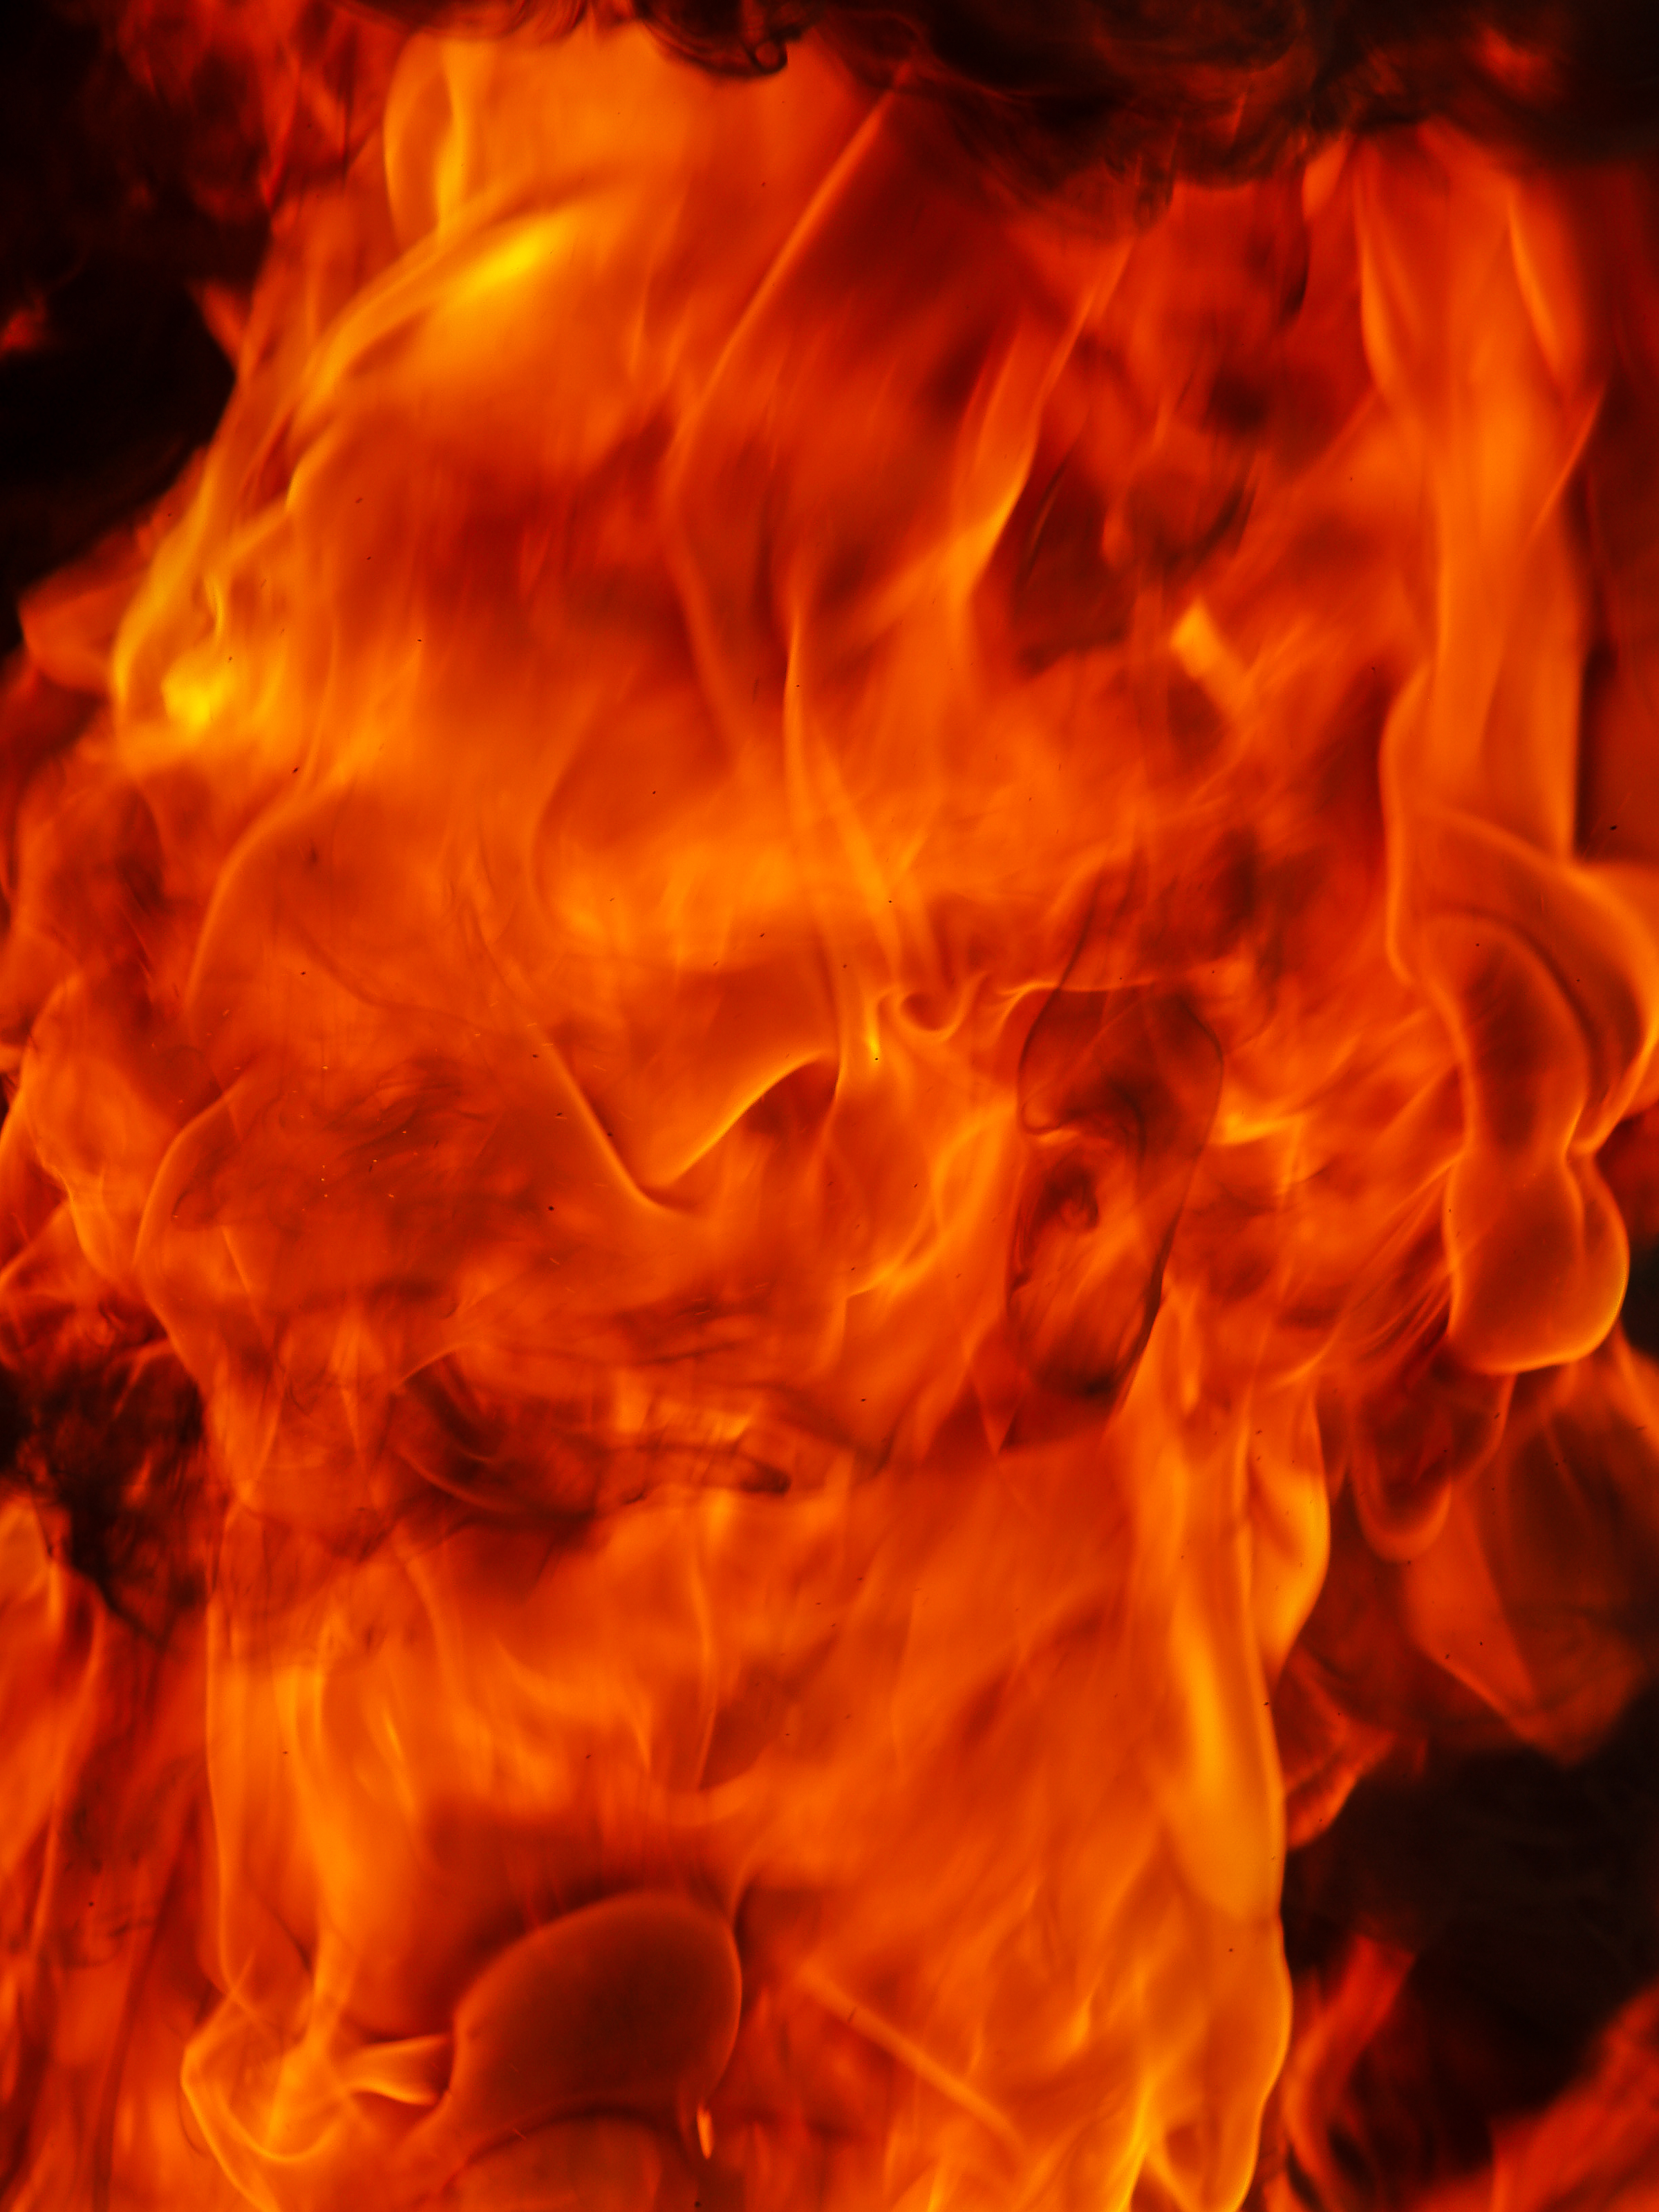
fire, flame, heat, burn, hot, bonfire, warm, fiery, background, inferno, danger, closeup, orange, campfire, hell, blazing, texture, flammable, energy, ignite, black, wildfire, passion, blaze, red, light, wild, motion, abstract, dangerous, geological phenomenon, computer wallpaper, petal